List of airlines impacted by the COVID-19 pandemic

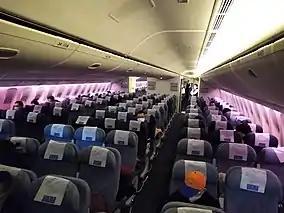

Mirroring its impact on aviation, the COVID-19 pandemic has had a significant impact on airline companies due to travel restrictions and a slump in demand among travelers. Several airlines have declared bankruptcy, with some ceasing operations, while other airlines reported historic reductions in flights, as well as accelerating retirements of certain aircraft types, such as the Airbus A340, Airbus A380, or the Boeing 747. By 8 October 2020, 43 commercial airlines had gone bankrupt, and many more were expected to follow. In late October 2020, ACI Europe stated that 193 (mostly regional) of the 740 airports in Europe were also risking bankruptcy.